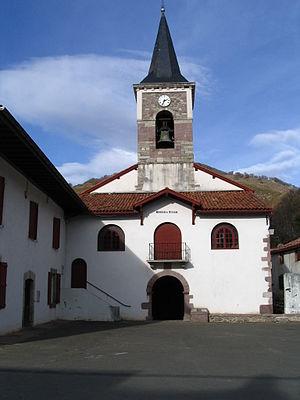
Aldudes est une commune française, située dans le département des Pyrénées-Atlantiques en région Nouvelle-Aquitaine.
Cet article recense une partie des monuments historiques des Pyrénées-Atlantiques, en France.